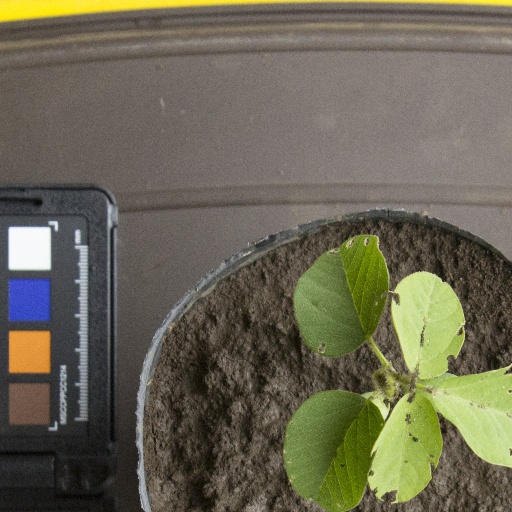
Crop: soybean